Seberg

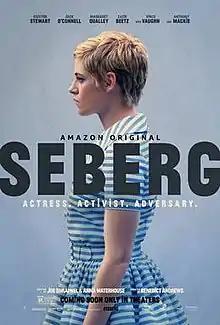
Theatrical release poster

Seberg is a 2019 political thriller film directed by Benedict Andrews, from a screenplay by Joe Shrapnel and Anna Waterhouse based on the life of Jean Seberg. It stars Kristen Stewart, Jack O'Connell, Margaret Qualley, Zazie Beetz, Anthony Mackie, and Vince Vaughn.